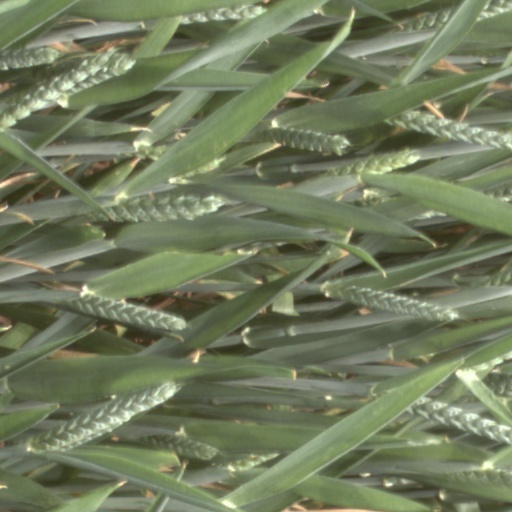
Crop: wheat